Spring Farm, New South Wales

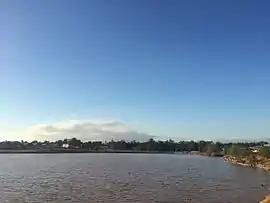
Springs Lake in Spring Farm

Spring Farm is a suburb of the Macarthur Region of Sydney in the state of New South Wales, Australia in Camden Council. It is on the east side of the Nepean River. Until recently, it was mainly farmland with a winery, an electricity substation and the Spring Farm Advanced Resource Recovery Facility, but it is currently in the process of suburban redevelopment.